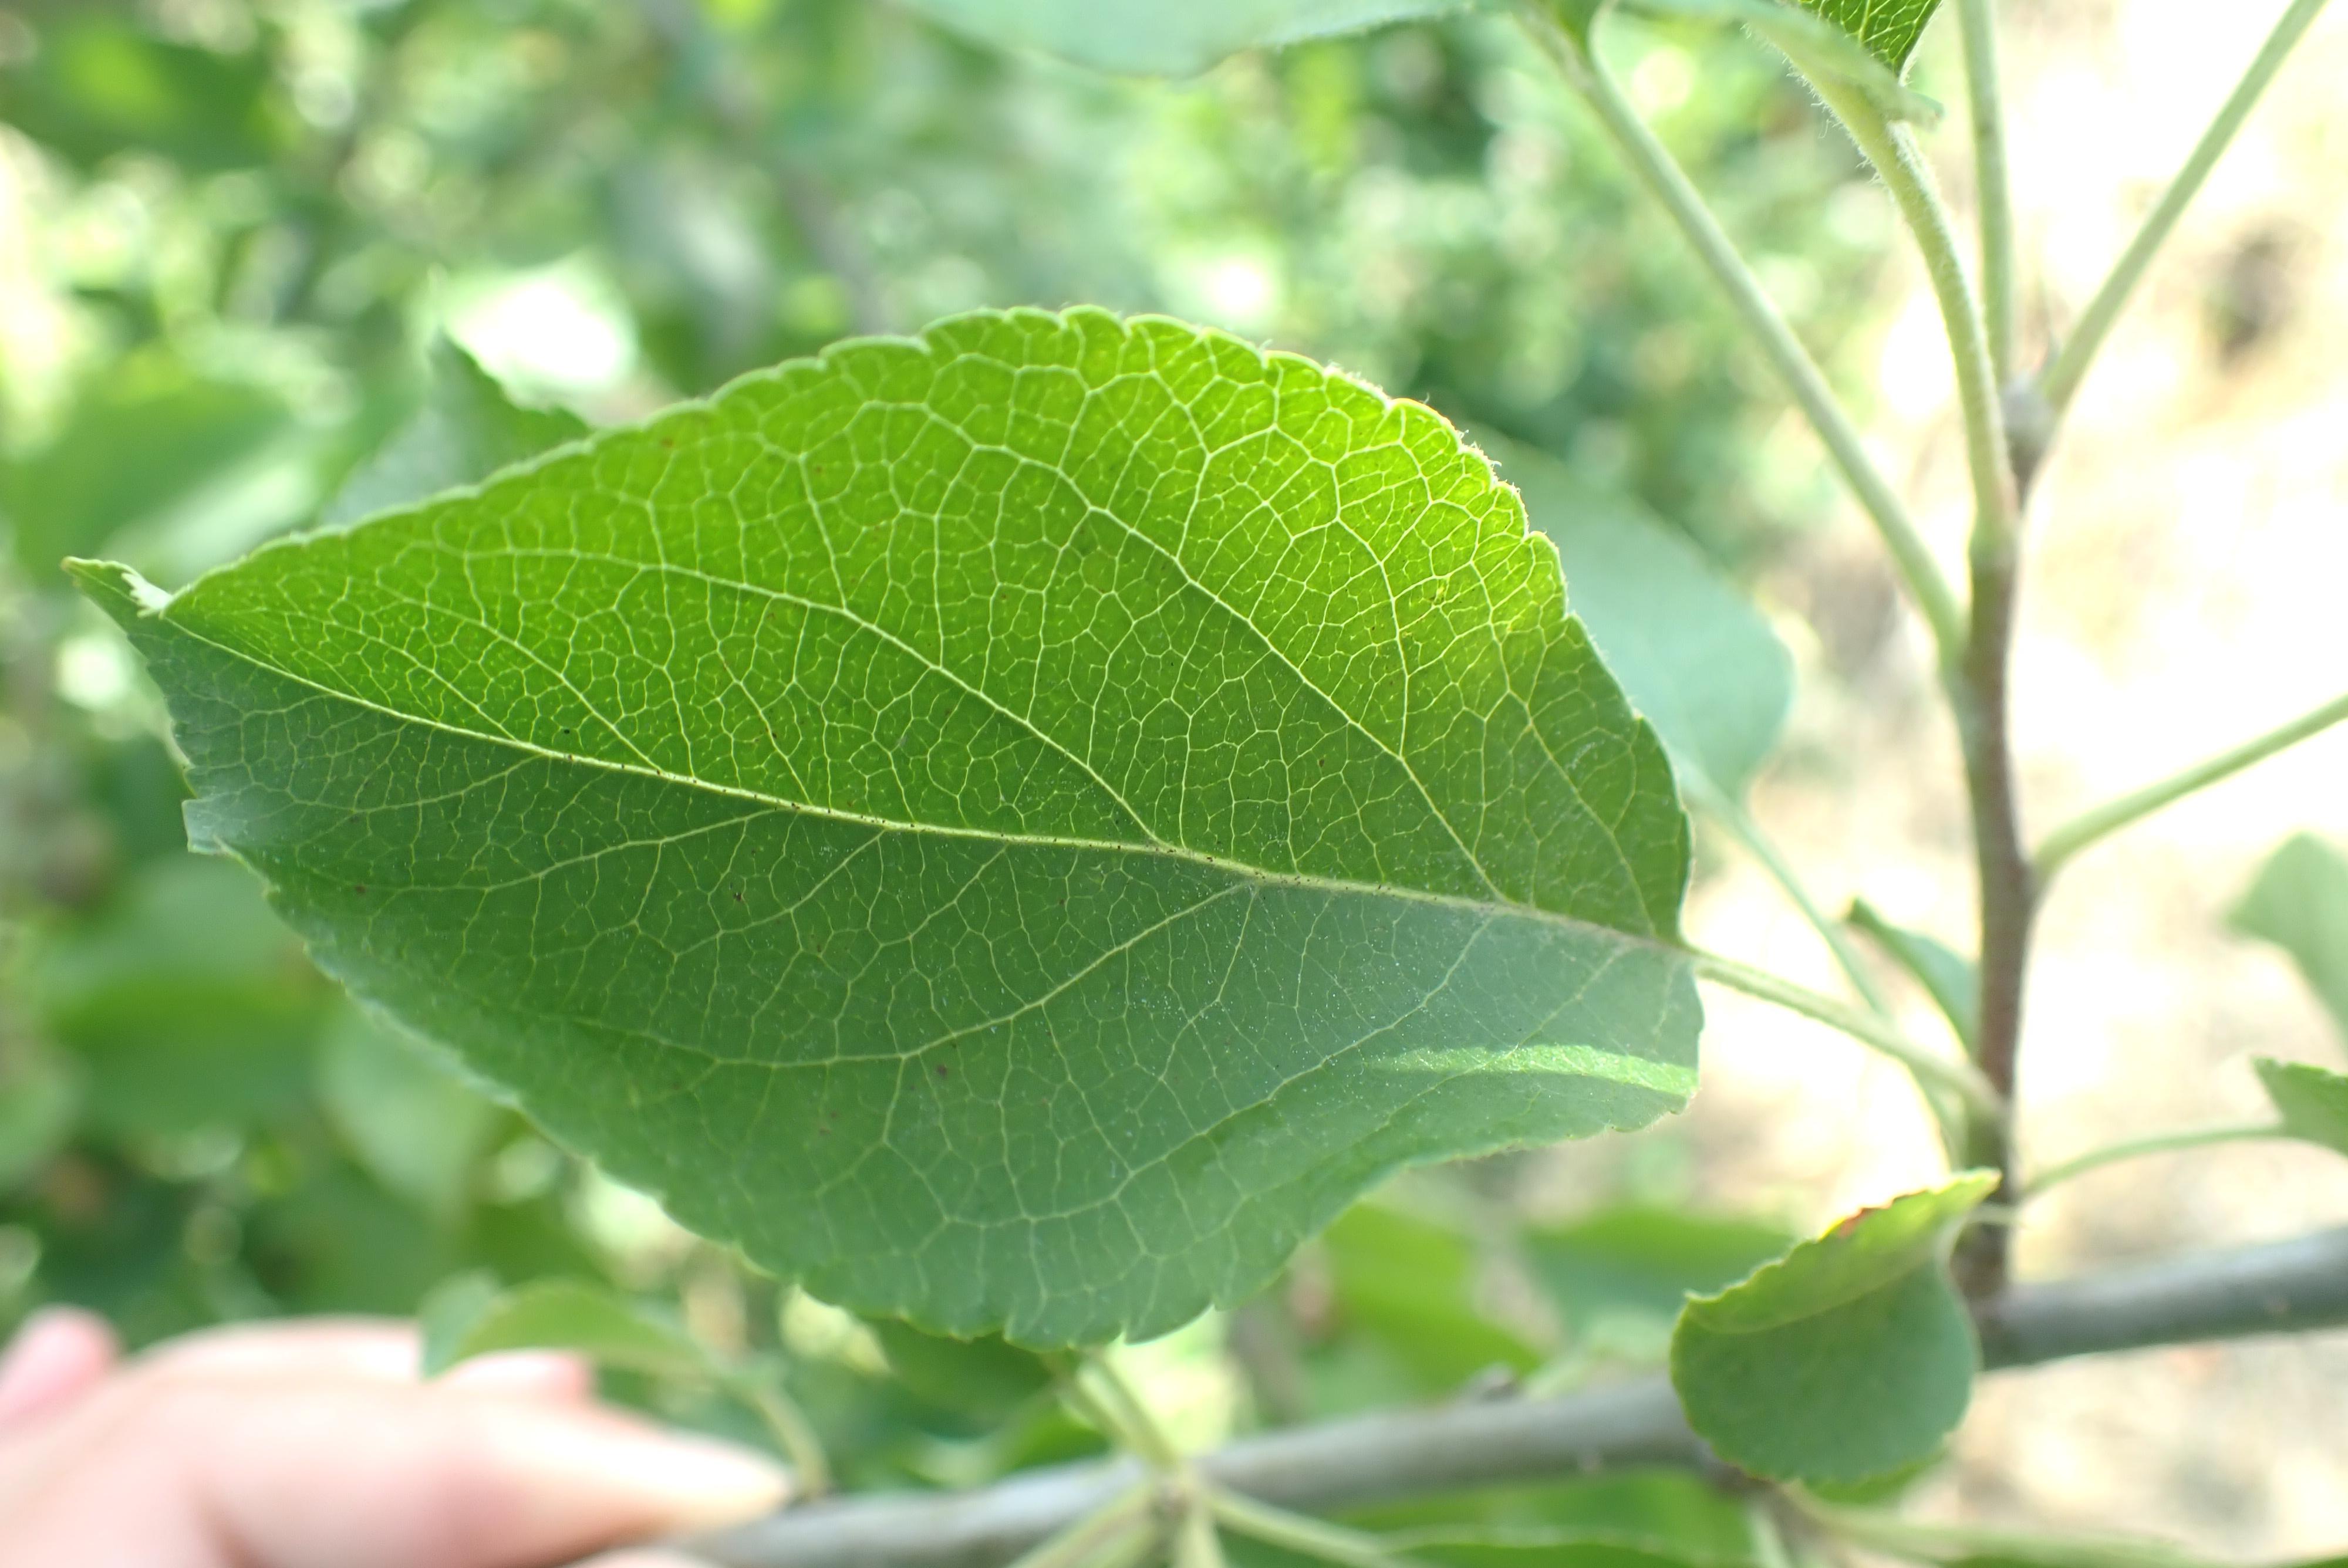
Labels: healthy